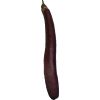
Label: Eggplant long 1